Tempe, Arizona

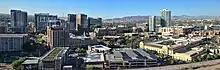
Downtown Tempe from Hayden Butte

The Hohokam lived in this area and built canals to support their agriculture. They abandoned their settlements during the 15th century, with a few individuals and families remaining nearby.